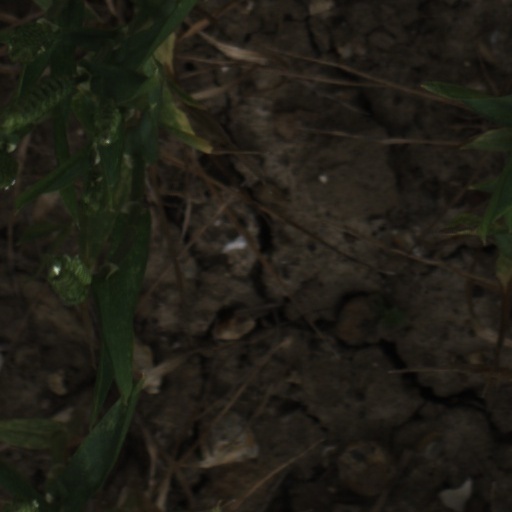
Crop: wheat